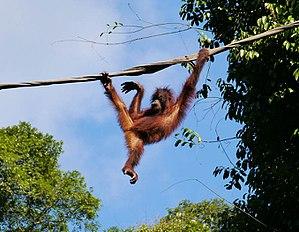
Le Sundaland est un ensemble biogéographique du sud de l'Écozone indomalaise, comptant entre autres la Péninsule Malaise et une partie des Grandes îles de la Sonde. Il est défini par Conservation International comme un point chaud de biodiversité.